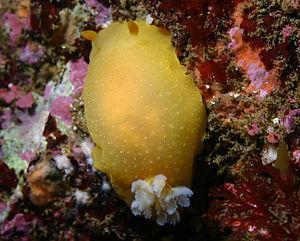
Les Dendrodorididae forment une famille de mollusques de l'ordre des nudibranches.